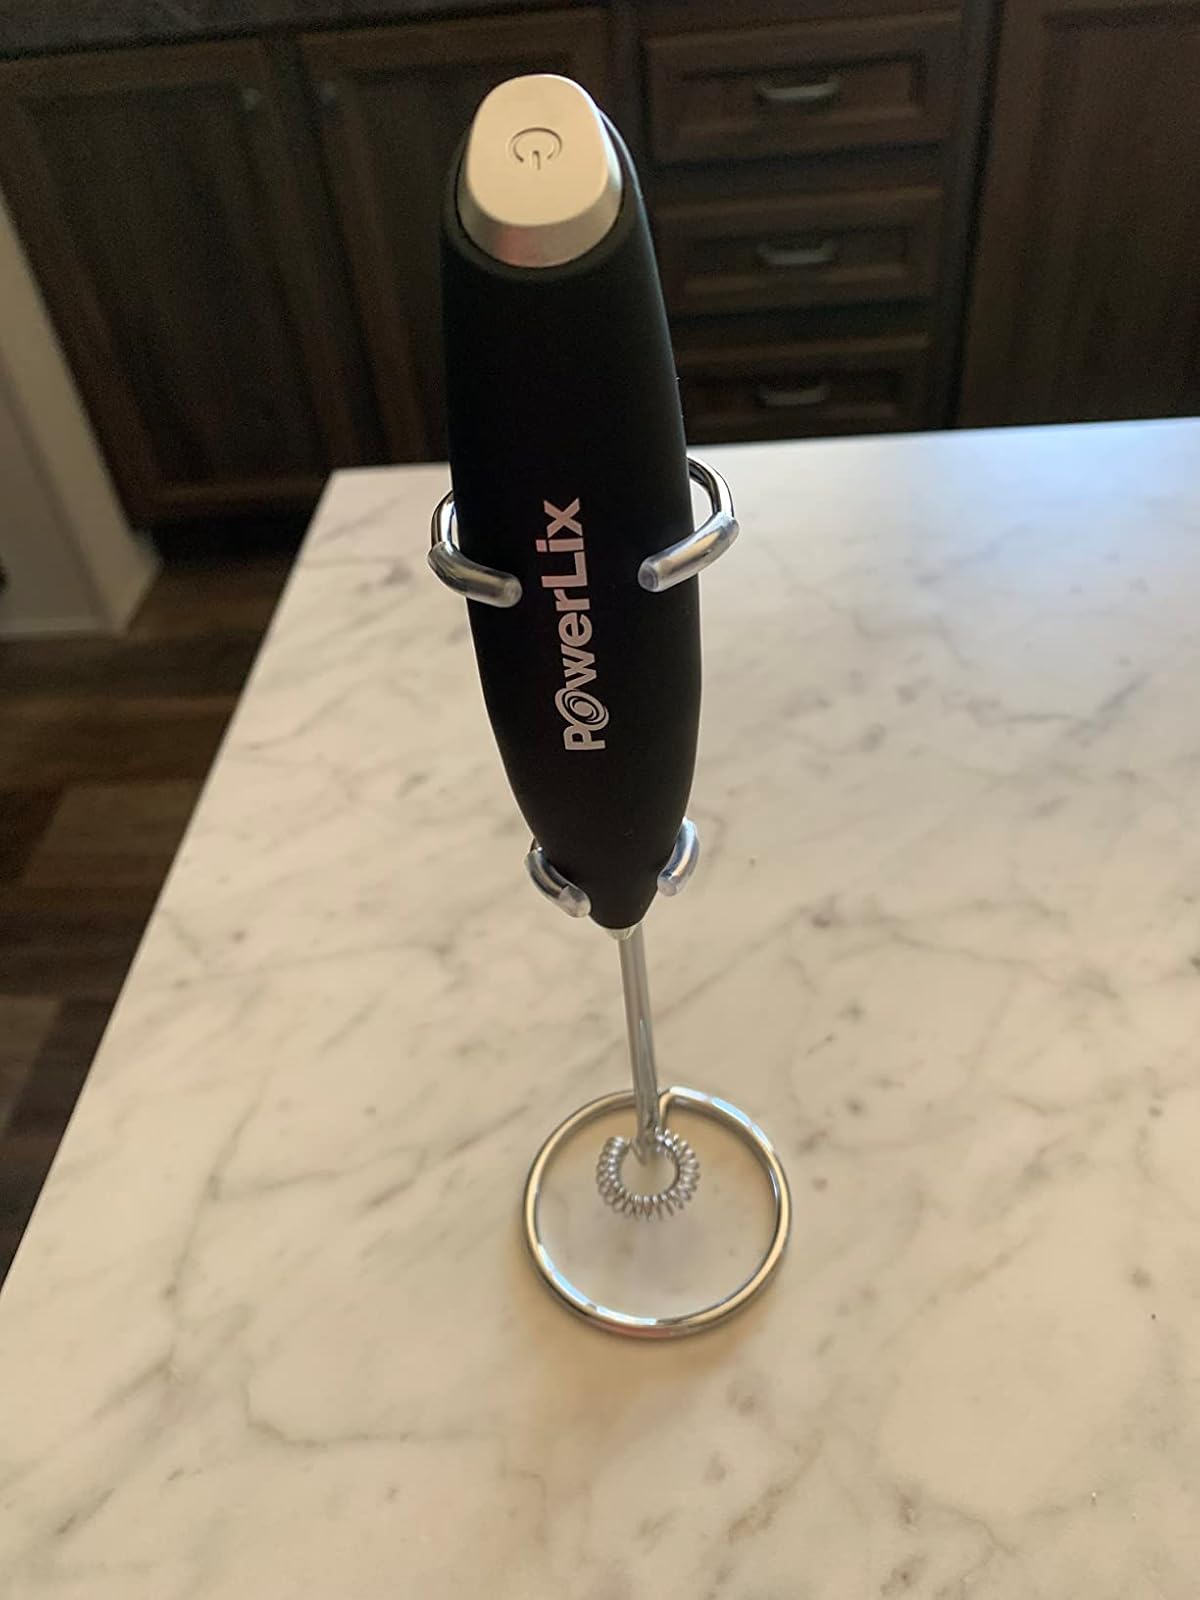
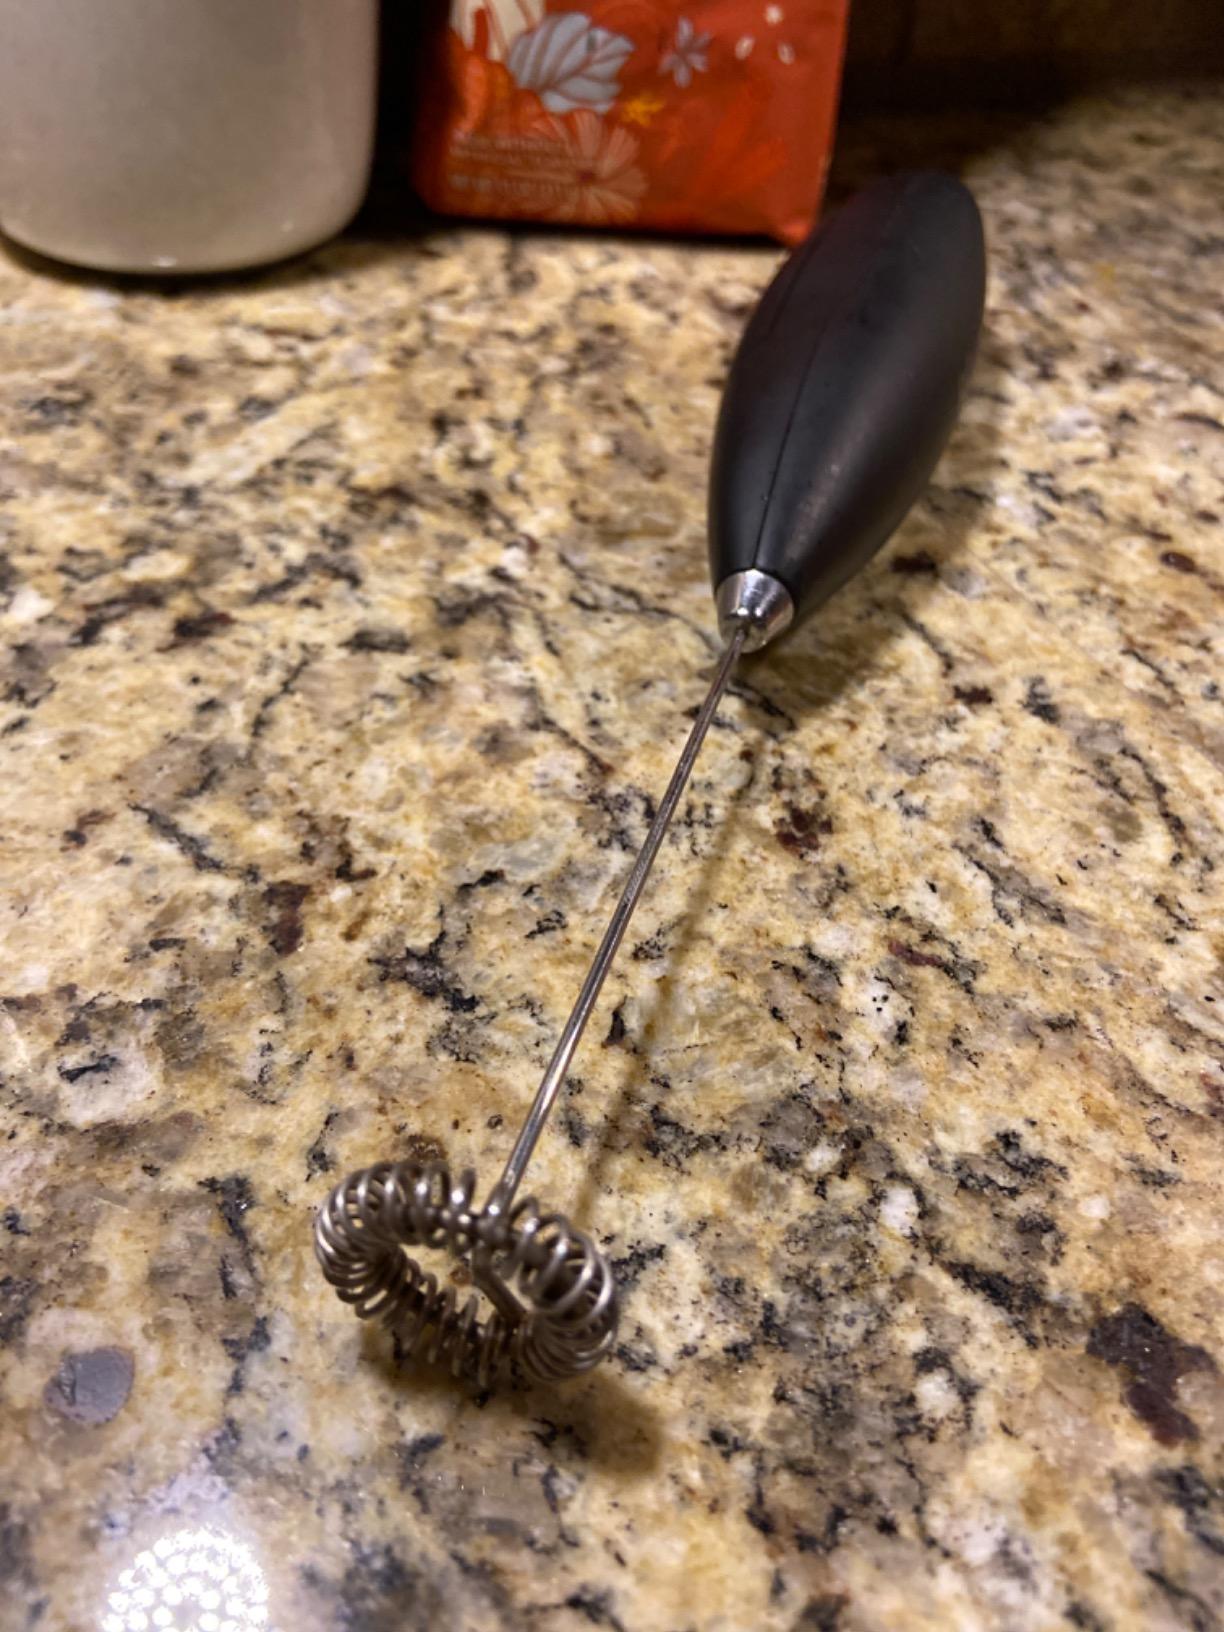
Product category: items_mixer
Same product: yes